Westcliff-on-Sea

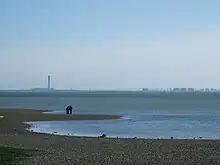
View south-east over the Thames Estuary to the Isle of Grain, Kent from the shore at Westcliff-On-Sea

The cliffs formed by erosion of the local quaternary geology give views over the Thames Estuary towards the Kent coastline to the south. The coastline has been transformed into sandy beaches through the use of groynes and imported sand. The estuary at this point has extensive mud flats. At low tide, the water typically retreats some 600 m from the beach, leaving the mud flats exposed.